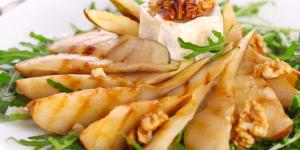
ensalada de espinacas con nueces y queso de cabra